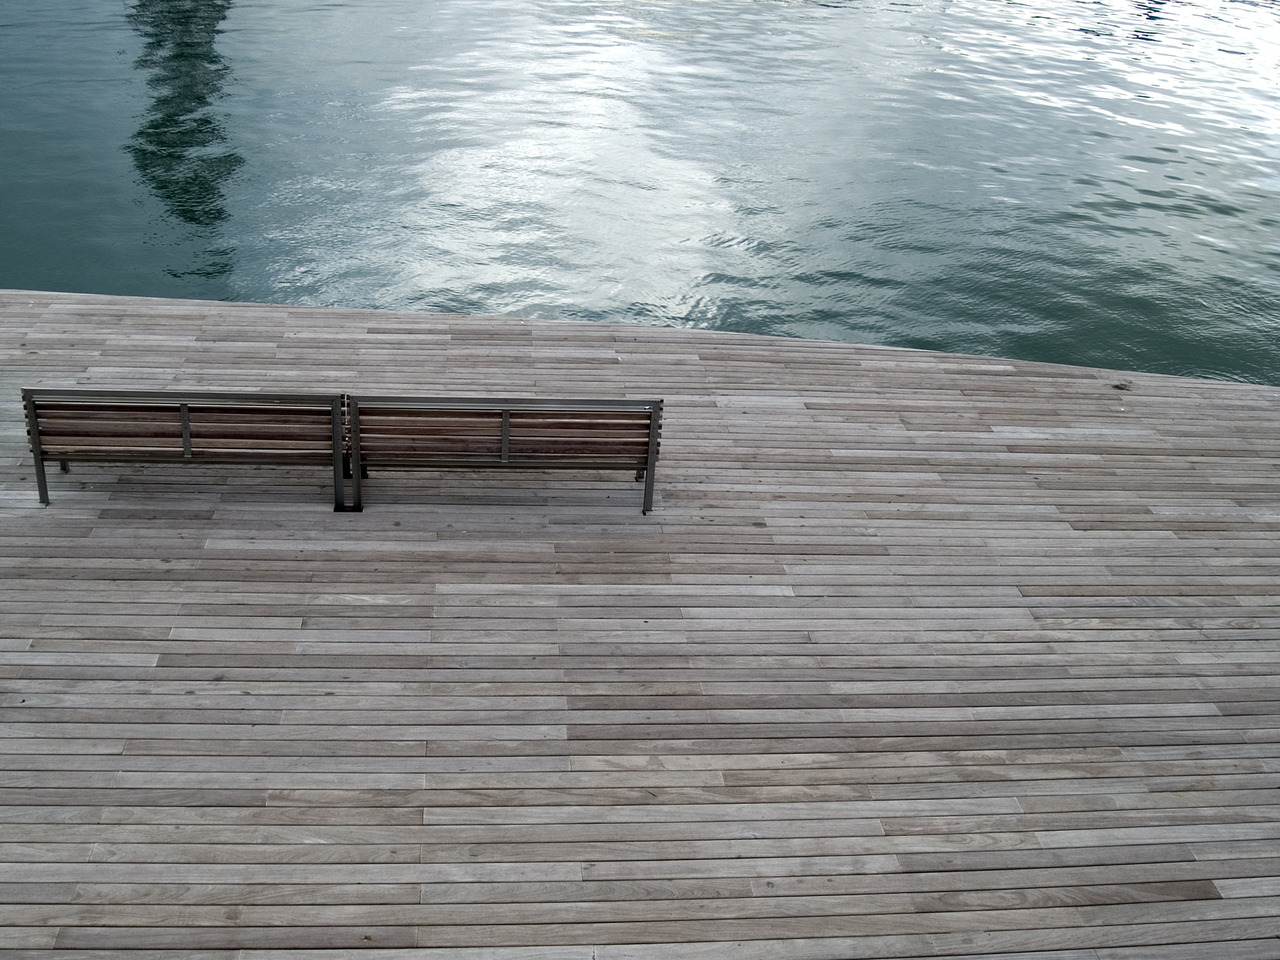
sea, water, ocean, boardwalk, wood, bench, floor, seat, wall, walkway, pool, furniture, barcelona, pontoon, spain, flooring, outdoor structure, landing stage